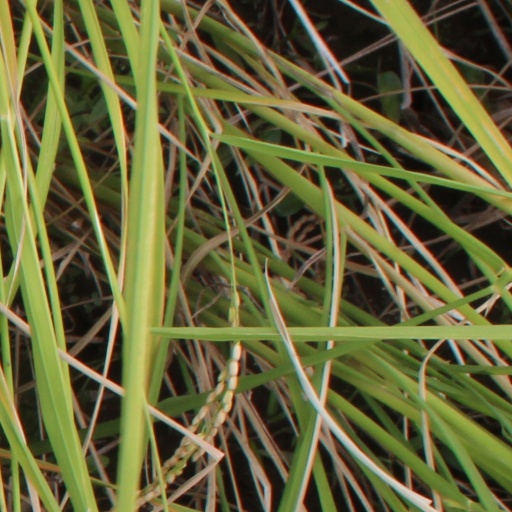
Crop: rice